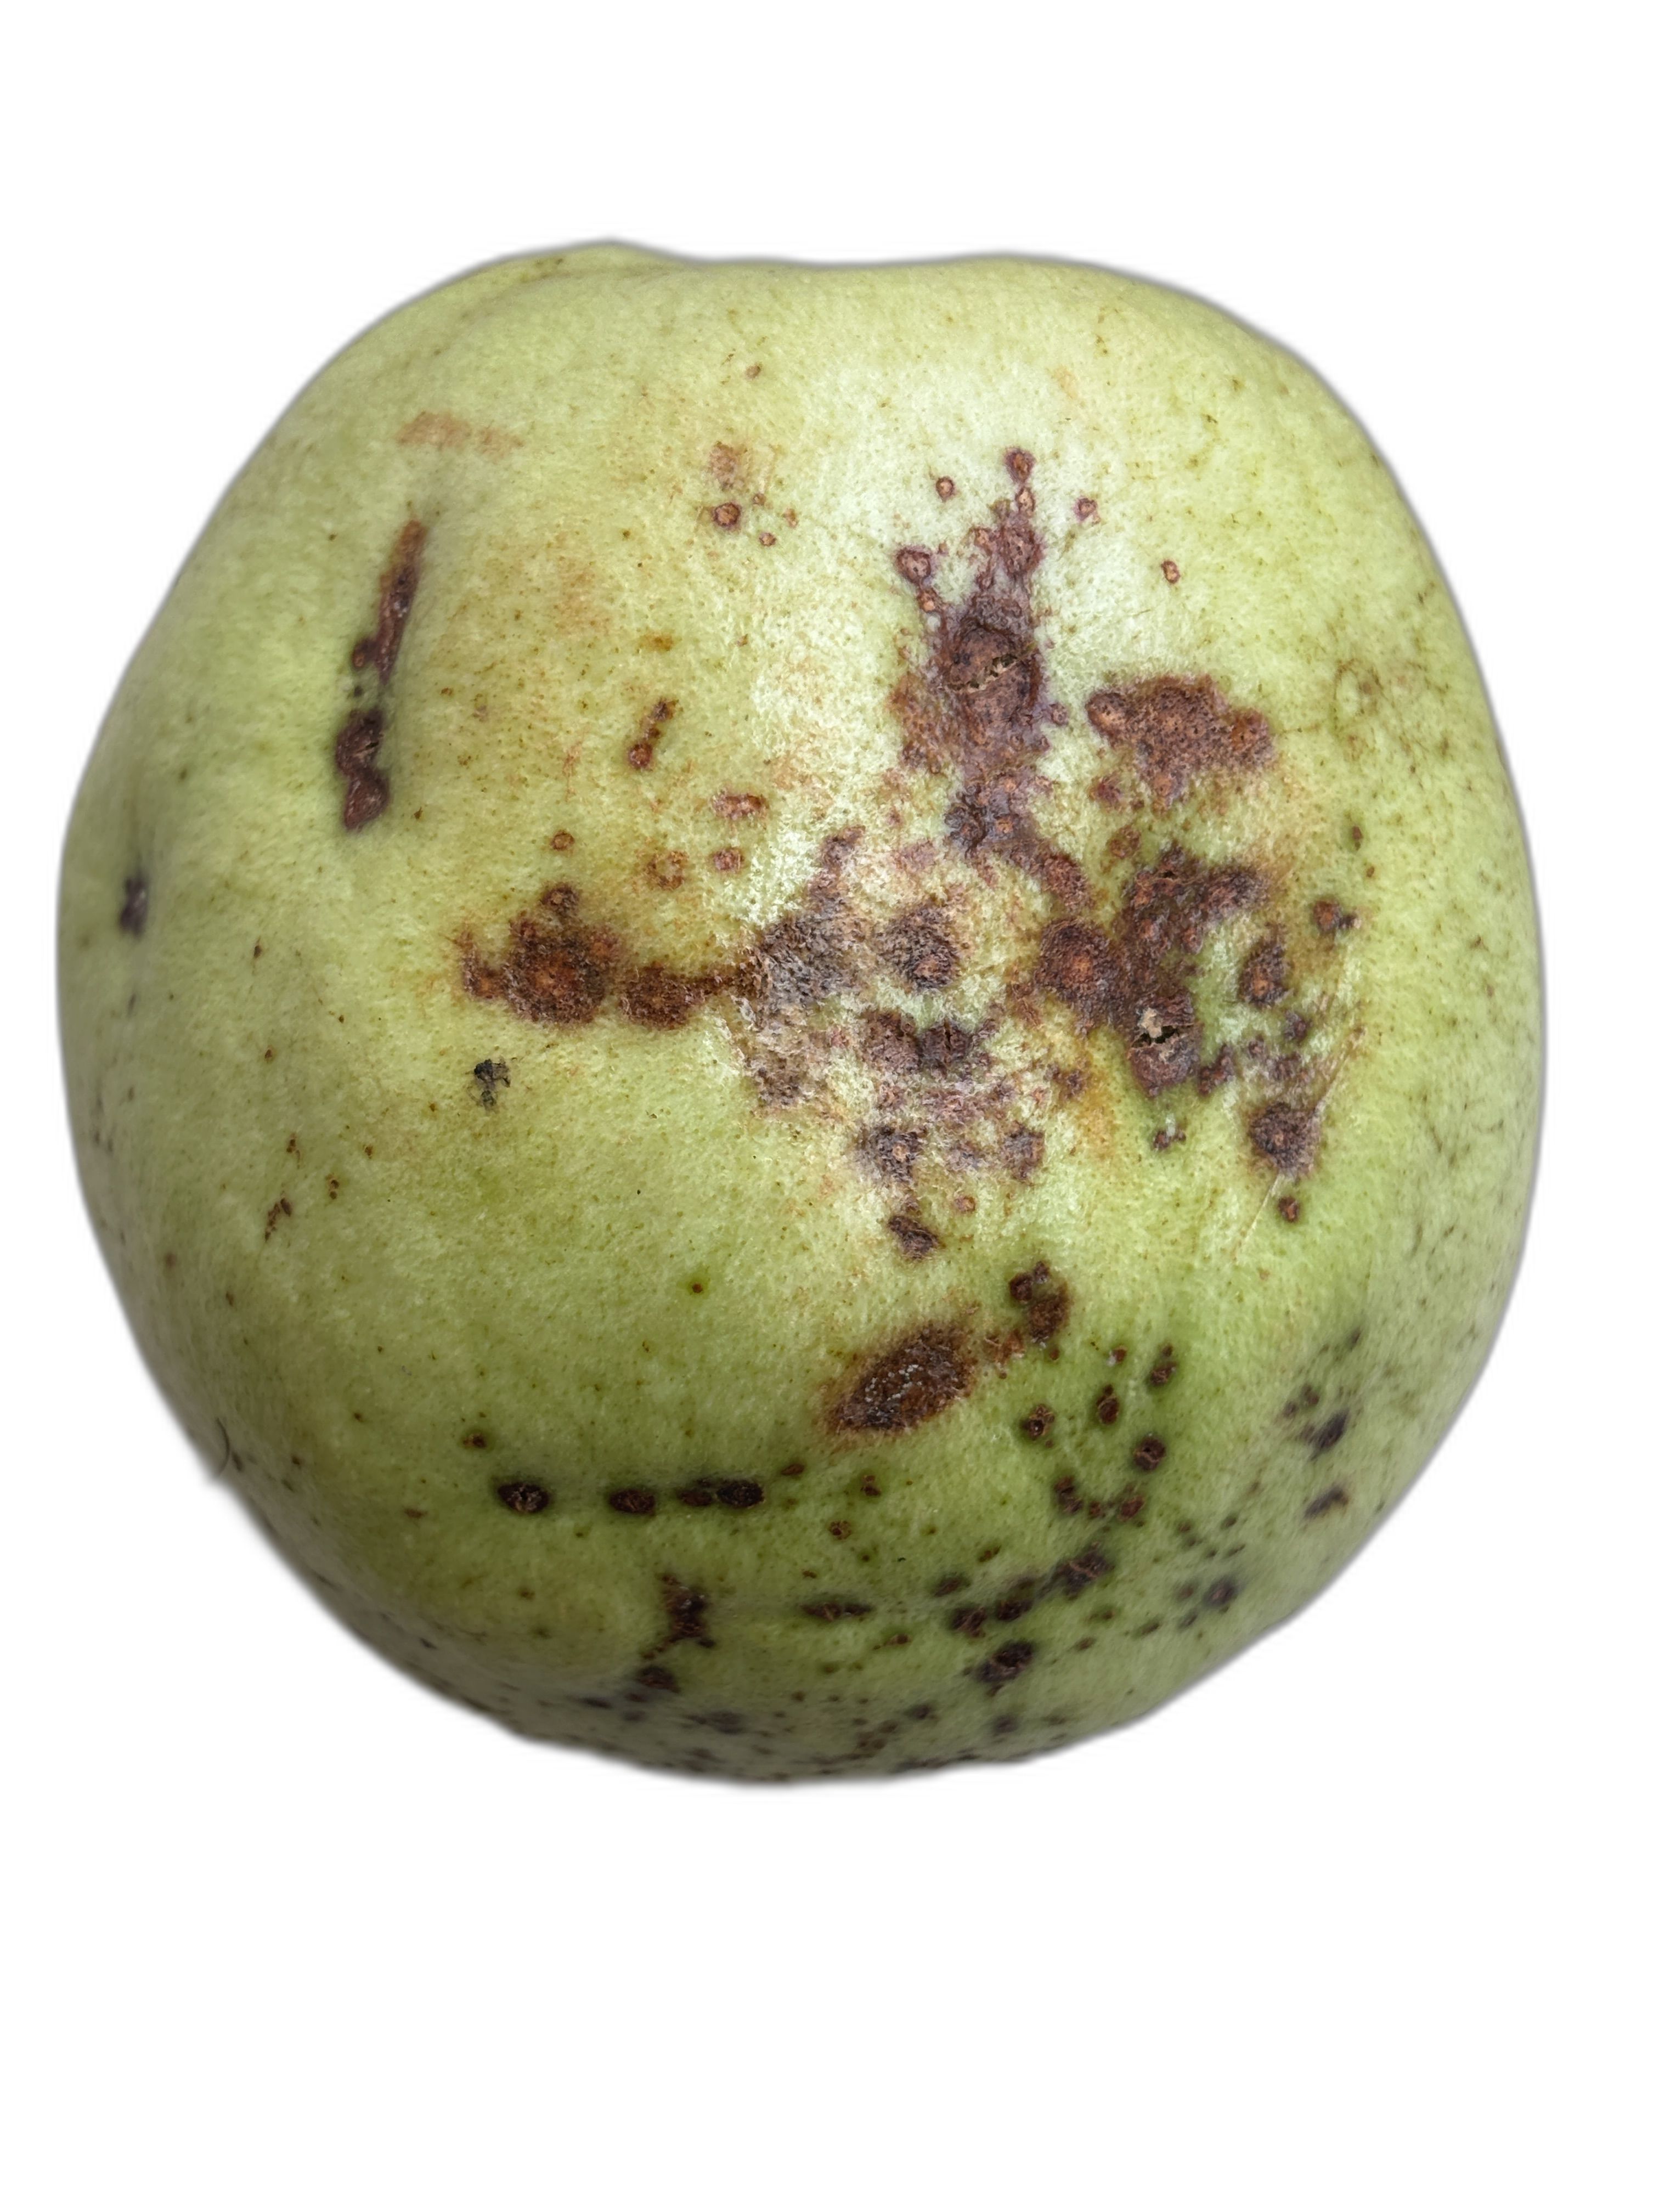
Plant part: fruit
Disease: Anthracnose